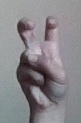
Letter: toot